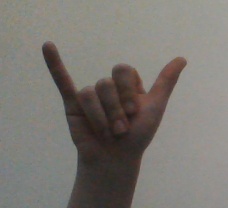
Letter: ya